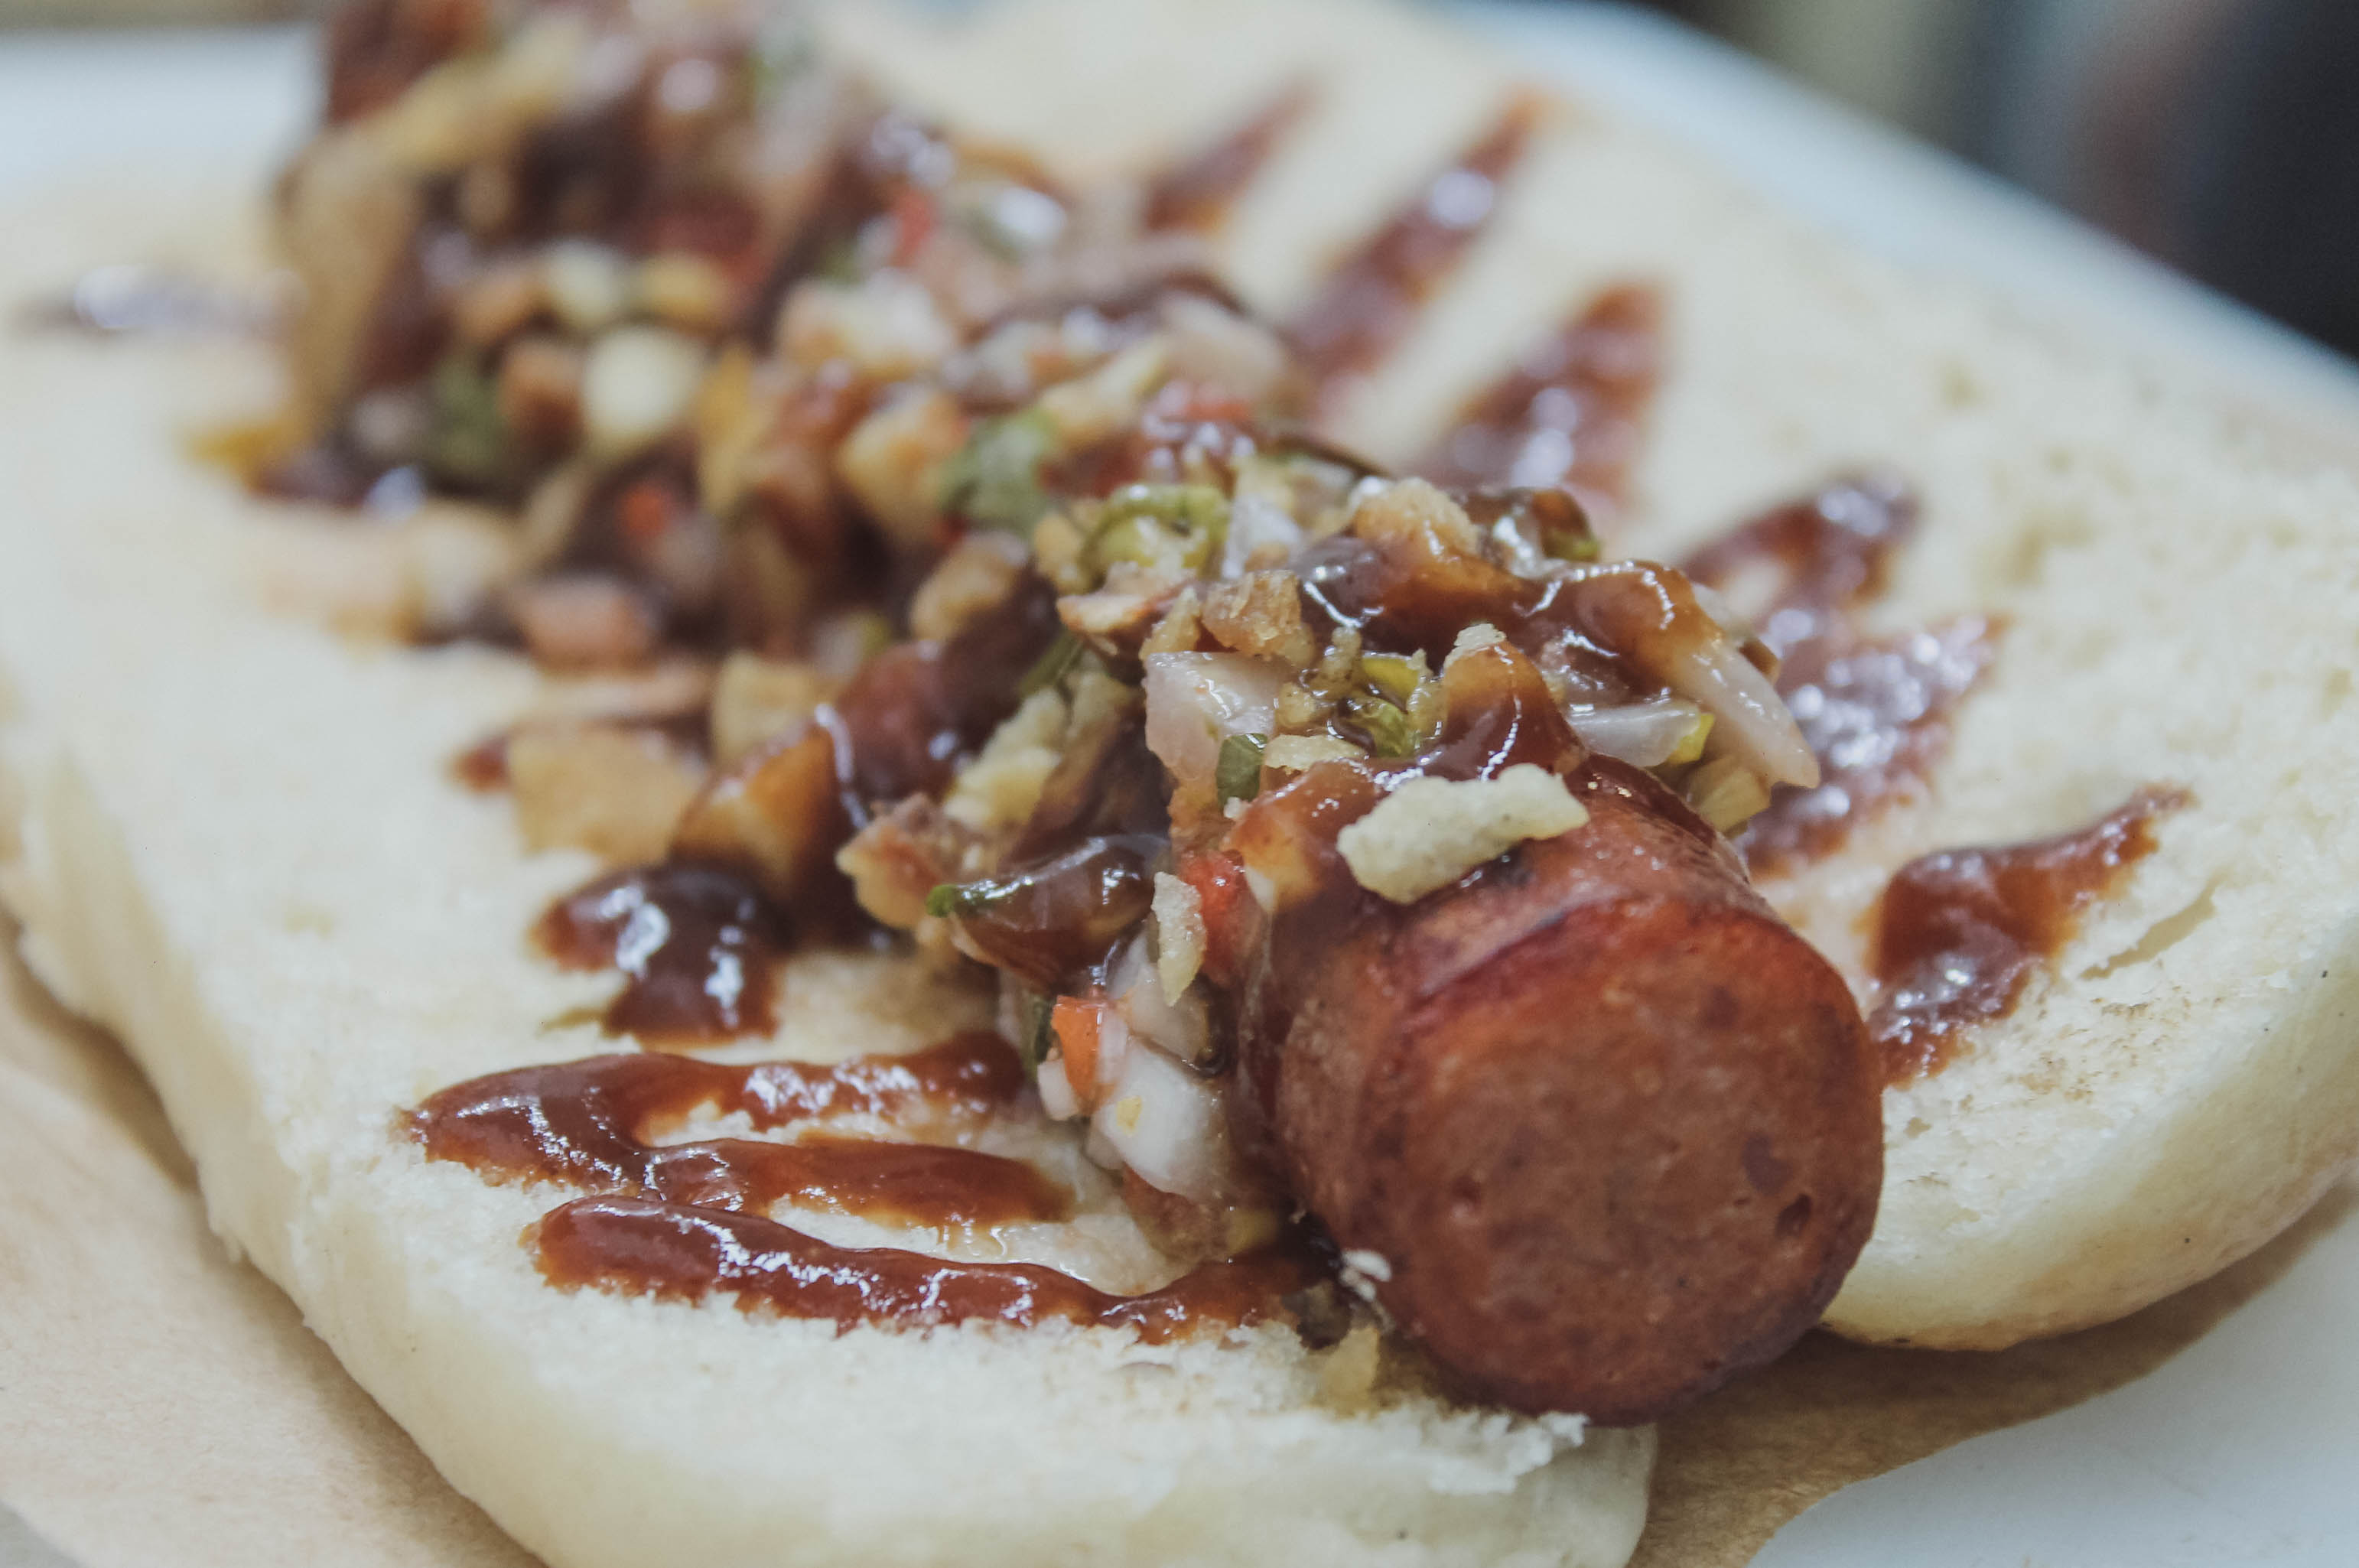
hot dog, food, foodie, eat, dish, cuisine, ingredient, chili dog, produce, meat, fast food, Breakfast roll, Rou jia mo, coney island hot dog, finger food, choripan